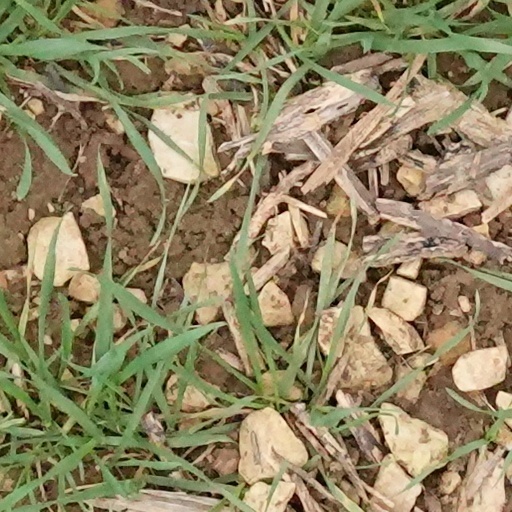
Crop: wheat